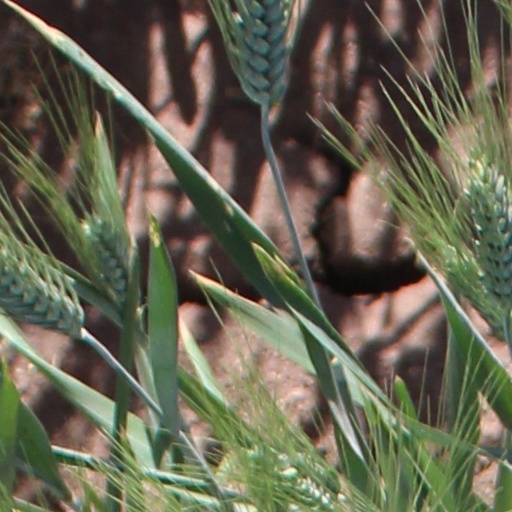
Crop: wheat